Mountain trogon

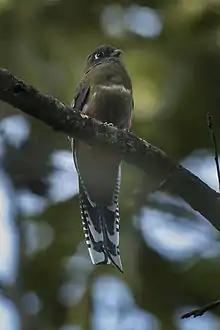
The female is less colorful than the male.

There are several species with which the mountain trogon might be confused; they differ primarily in the color and patterning on their tails. The male elegant trogon's tail is copper-colored (rather than green) above and finely vermiculated black and white (rather than all black) below, while the female has a white patch behind and below her eye. The male collared trogon is golden-green on the back and uppertail, and its undertail is black with narrow white barring. The female collared trogon's tail is grayish below with a narrow dark bar at the tip of each rectrice.